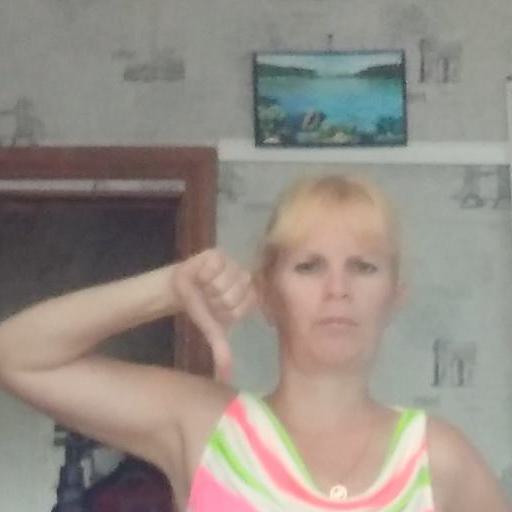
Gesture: dislike